Benjamin Bucknall

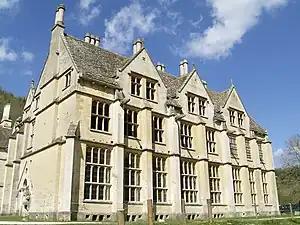
Woodchester Mansion, Gloucestershire

Benjamin Bucknall (1833 – 16 November 1895) was an English architect of the Gothic Revival in South West England and South Wales, and then of neo-Moorish architecture in Algeria. His most noted works include the uncompleted Woodchester Mansion in Gloucestershire, England and his restoration of the Villa Montfeld in El Biar, Algiers.